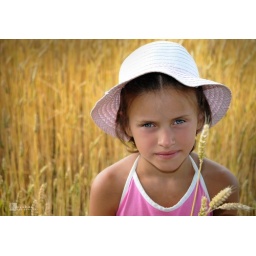
girl in the field